Negros Oriental

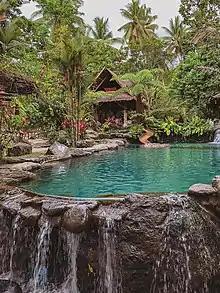
The Forest Camp Resort in Valencia

For purposes of legislative representation, the cities and municipalities are grouped into three congressional districts, with each district electing a congressman to the House of Representatives of the Philippines.